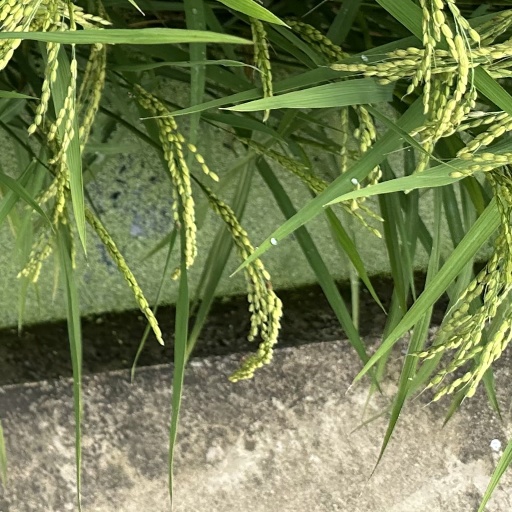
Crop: rice